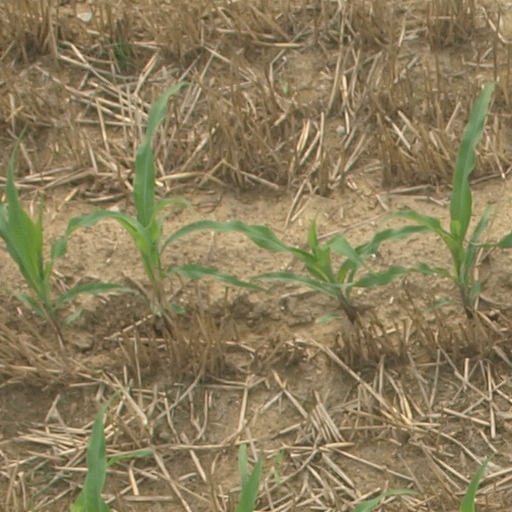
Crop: maize; corn